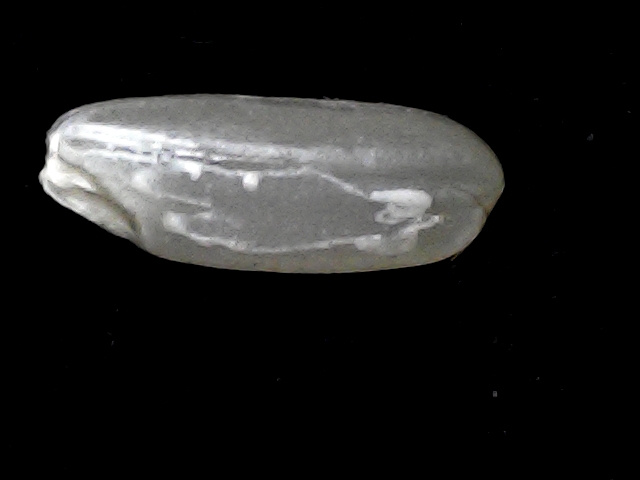
Rice variety: BD51